Flag of Philadelphia

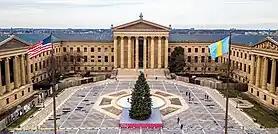
The flag of the United States and the flag of Philadelphia at the Philadelphia Museum of Art.

The flag of Philadelphia was officially adopted by city ordinance on March 27, 1895 and is the municipal flag of the city of Philadelphia. The flag is a yellow-on-blue bicolor vertical triband defaced with the seal of the city; the Philadelphia City Code defines the flag as "divided vertically in 3 equal parts, of which the first and third shall be azure blue and the middle pale golden yellow" with the city seal on the center of the yellow stripe; flags displayed by entities other than the municipal government often omit the seal. The dimensions of the flag are "10 feet long and 6 feet wide, or similar proportions". Official but seldom seen variations include a Merchant Flag, Pennant, and Streamer. The blue and yellow colors commemorate the original Swedish colonization of Philadelphia. One flag manufacturer who supplies flags to the city government stated that the shade of blue used is "UN Blue" (the same shade used in the United Nations flag).